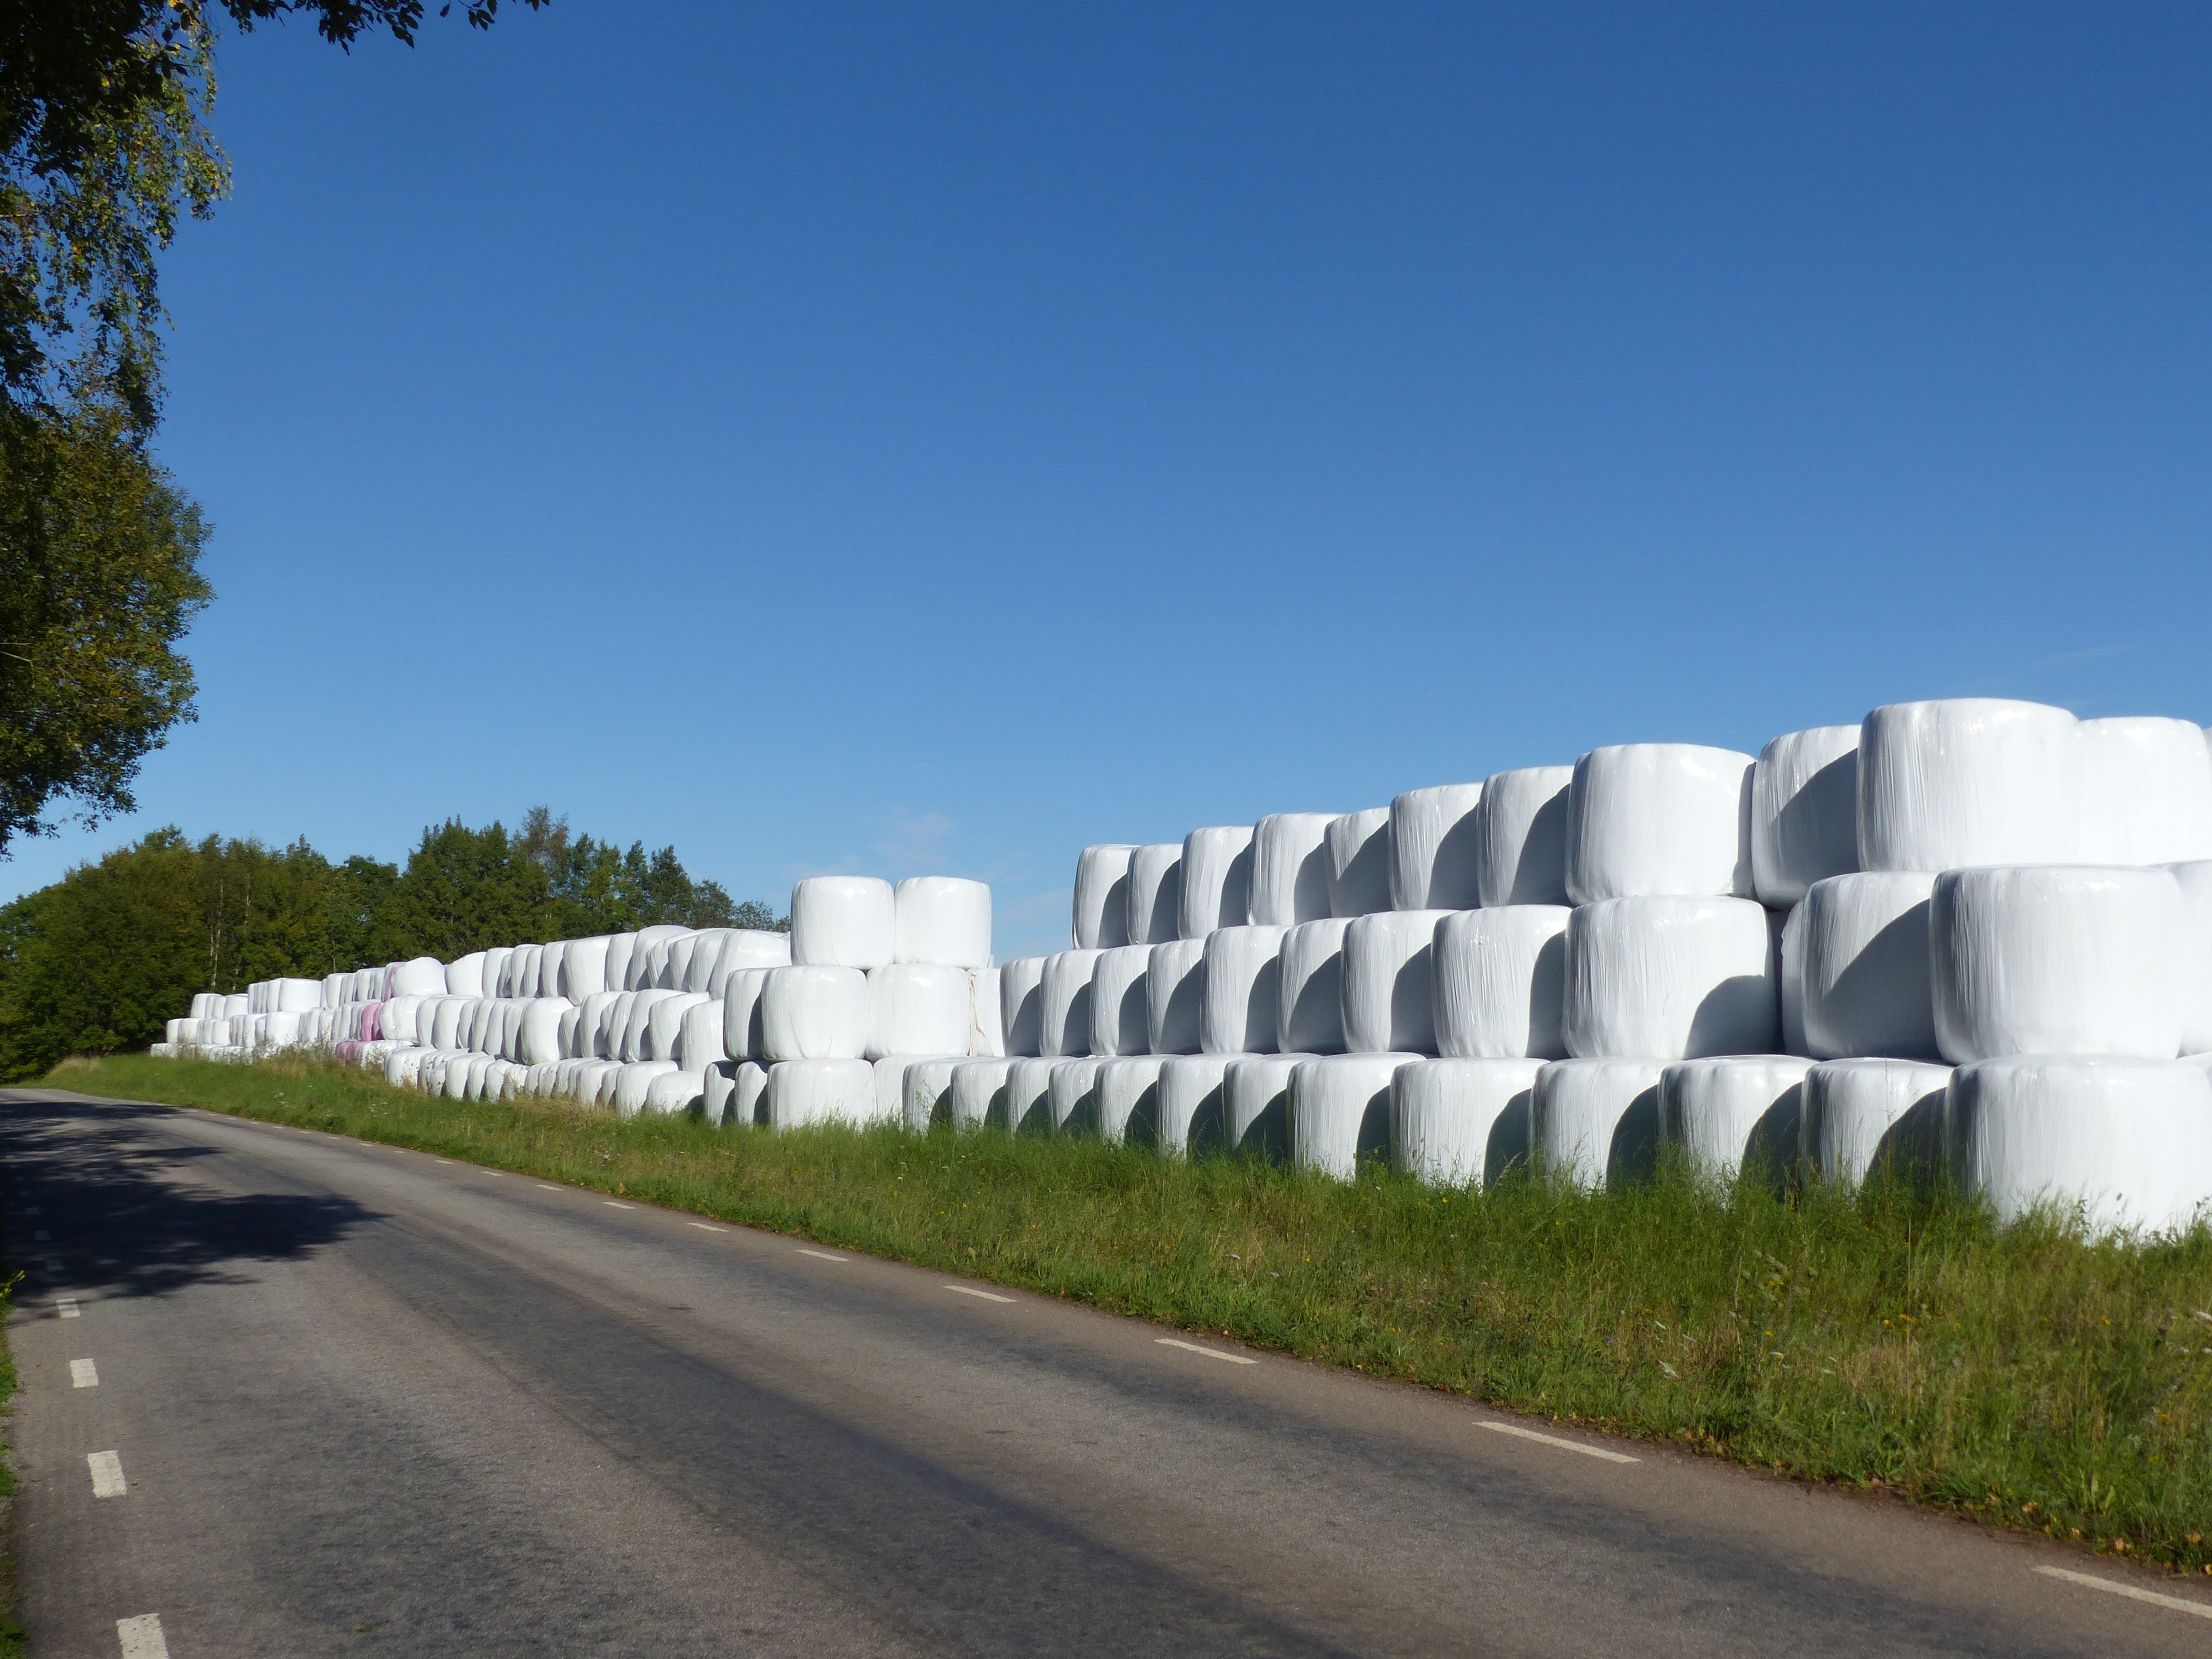
tree, grass, road, white, countryside, plastic, highway, autumn, blue, colors, infrastructure, himmel, hay bales